Suzanna van Baerle

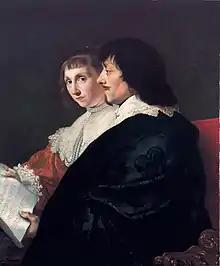
Double portrait of Suzanna and Constantijn Huygens, by Jacob van Campen

Suzanna van Baerle or Susanna Huygens (8 March 1599 – 10 May 1637) was a Dutch woman known for the book-long poem "Dagh-werck" that was written as a close collaboration with her husband, Constantijn Huygens.